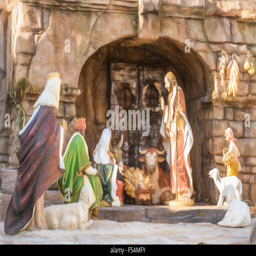
photo of a nativity retouched to look like a painting